Pereiaslav

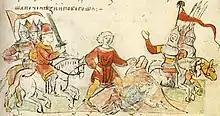
The victory of Nikita the Tanner over the Pechenegs from the Radziwiłł Chronicle

During the 14th century, Pereiaslav was annexed by the Grand Duchy of Lithuania. Since, it was part of the Kiev Voivodeship, which in 1569 became part of the Crown of the Kingdom of Poland. In 1585, Polish King Stephen Báthory granted Perejasław Magdeburg city rights. It was a royal city of Poland.